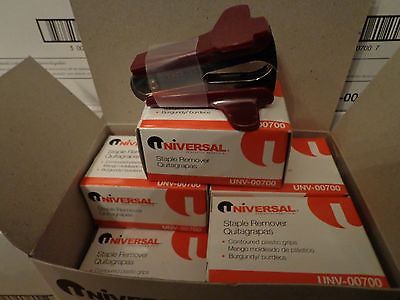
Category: stapler